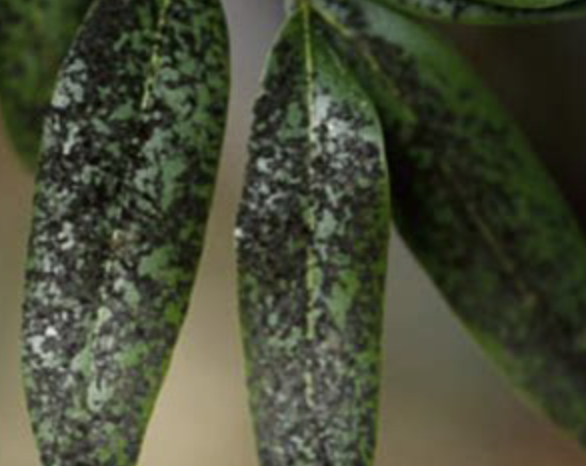
Label: sooty_mold